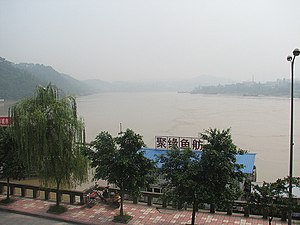
Yibin
Minjiangs udløb i Yibin er stedet hvor Jinsha skifter navn til Yangtze
Yibin er en by på præfekturniveau i provinsen Sichuan i det vestlige Kina. Det har et areal på 13.283 km² og en befolkning på omkring 5.270.000 mennesker.